Jason Crookes

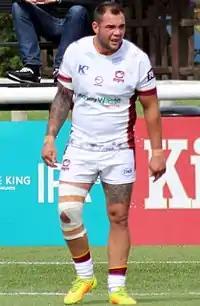
Crookes in action for Batley

Crookes featured in Round 11 (Wakefield Trinity) to Round 13 (Hull Kingston Rovers). He was released from the final year of his contract at the end of the season.